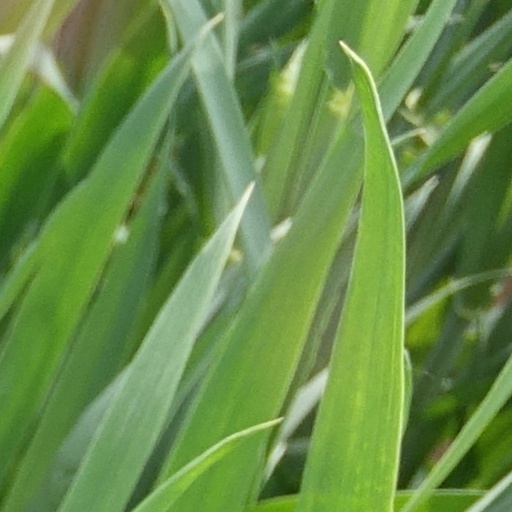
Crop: wheat